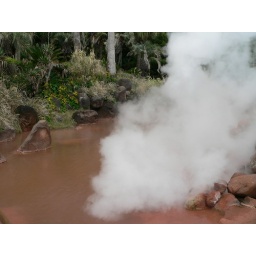
Red pond near green house